Urania (Berlin)

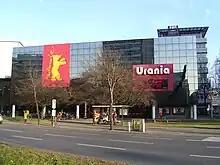
Die Urania Berlin

Urania is a science centre and scientific society in Berlin, Germany.